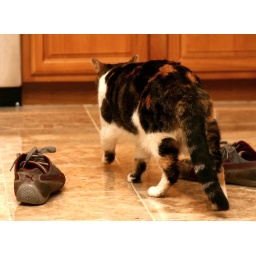
Sashimi had fun exploring the new house and talking about it. I left my shoes in the middle of the kitchen